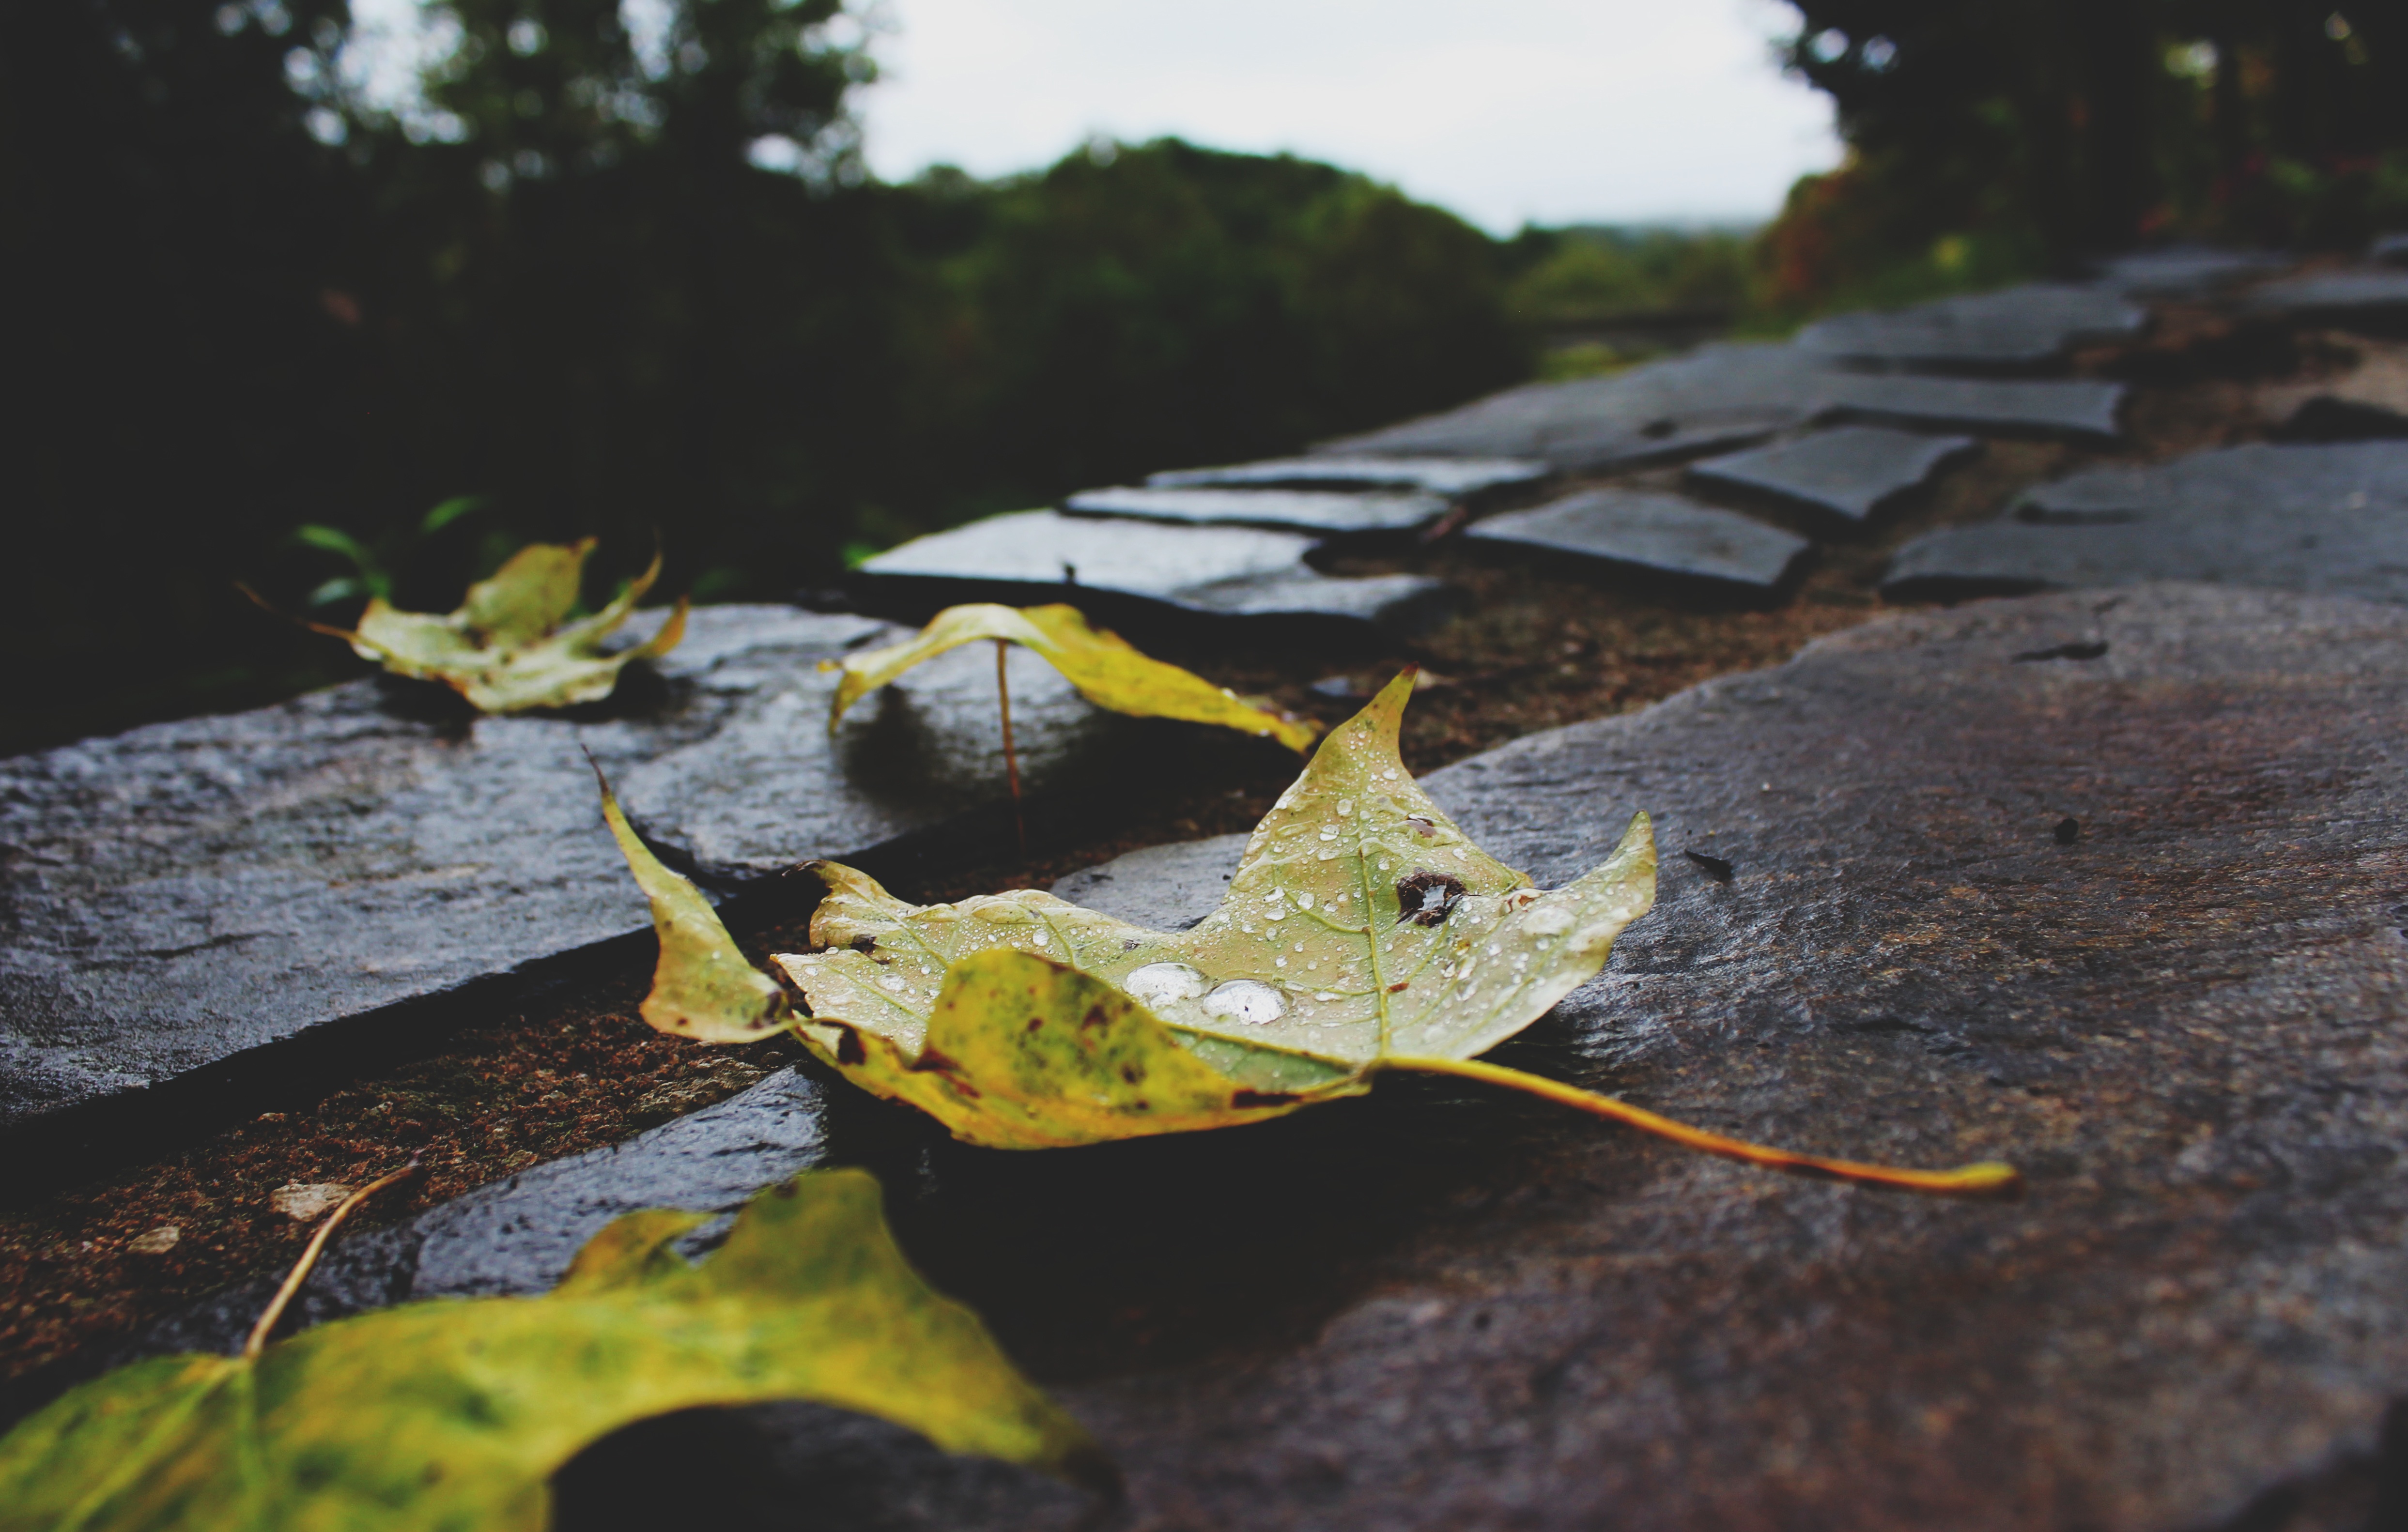
tree, water, nature, branch, plant, leaf, flower, pond, green, reflection, autumn, yellow, flora, season, fauna